Forest of the Damned

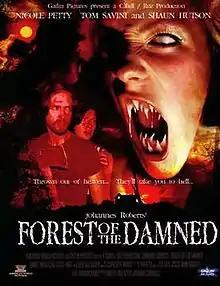

Five friends have a car accident and fall into the clutches of fallen angels who first seduce their victims and then kill them. A deadly battle of seduction, fear, and blood consumes the group as these angels have an insatiable appetite for human flesh.